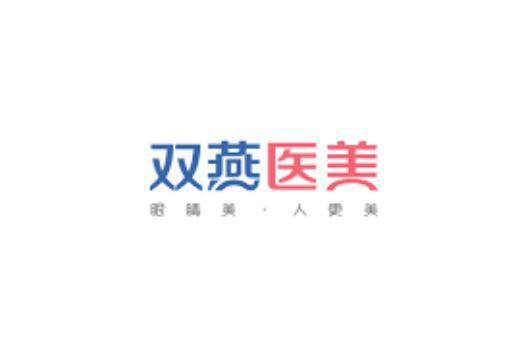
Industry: Medical